Matthew Paris

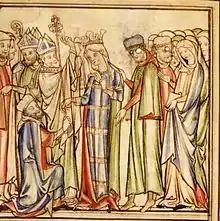
Coronation of Queen Edith, the wife of King Edward the Confessor (Cambridge University Library, Ee.3.59, fo. 11v)

Apart from these missions, his known activities were devoted to the composition of history, a pursuit for which the monks of St Albans had long been famous. He inherited the mantle of Roger of Wendover, at that time the abbey's foremost chronicler, after Wendover's death in 1236. Paris revised Wendover's work, a chronicle covering Creation to 1235 known as the "Flores Historiarum", and added new material of an annalistic nature from 1236 onwards which Paris sustained until his death in 1259. This work, known as the "Chronica Majora," was thus not only useful to readers of Paris's time, and has been used by modern historians as a source document for the period between 1235 and 1259. While this makes Paris's "Chronica" currently his most famous work, within the first few hundred years after Paris's death this was not the case. Paris scribed 2 major abridgements of his "Chronica": his "Historia Anglorum", and a work named like that of Wendover, the "Flores Historiarum". This manuscript, unlike his "Chronica", was copied multiple times and at multiple places and within 250 years of the writing of Paris's "Flores", over 20 copies were made. Paris also is known for his illustrations and cartographic ability, often found as marginalia however sometimes being given full pages.